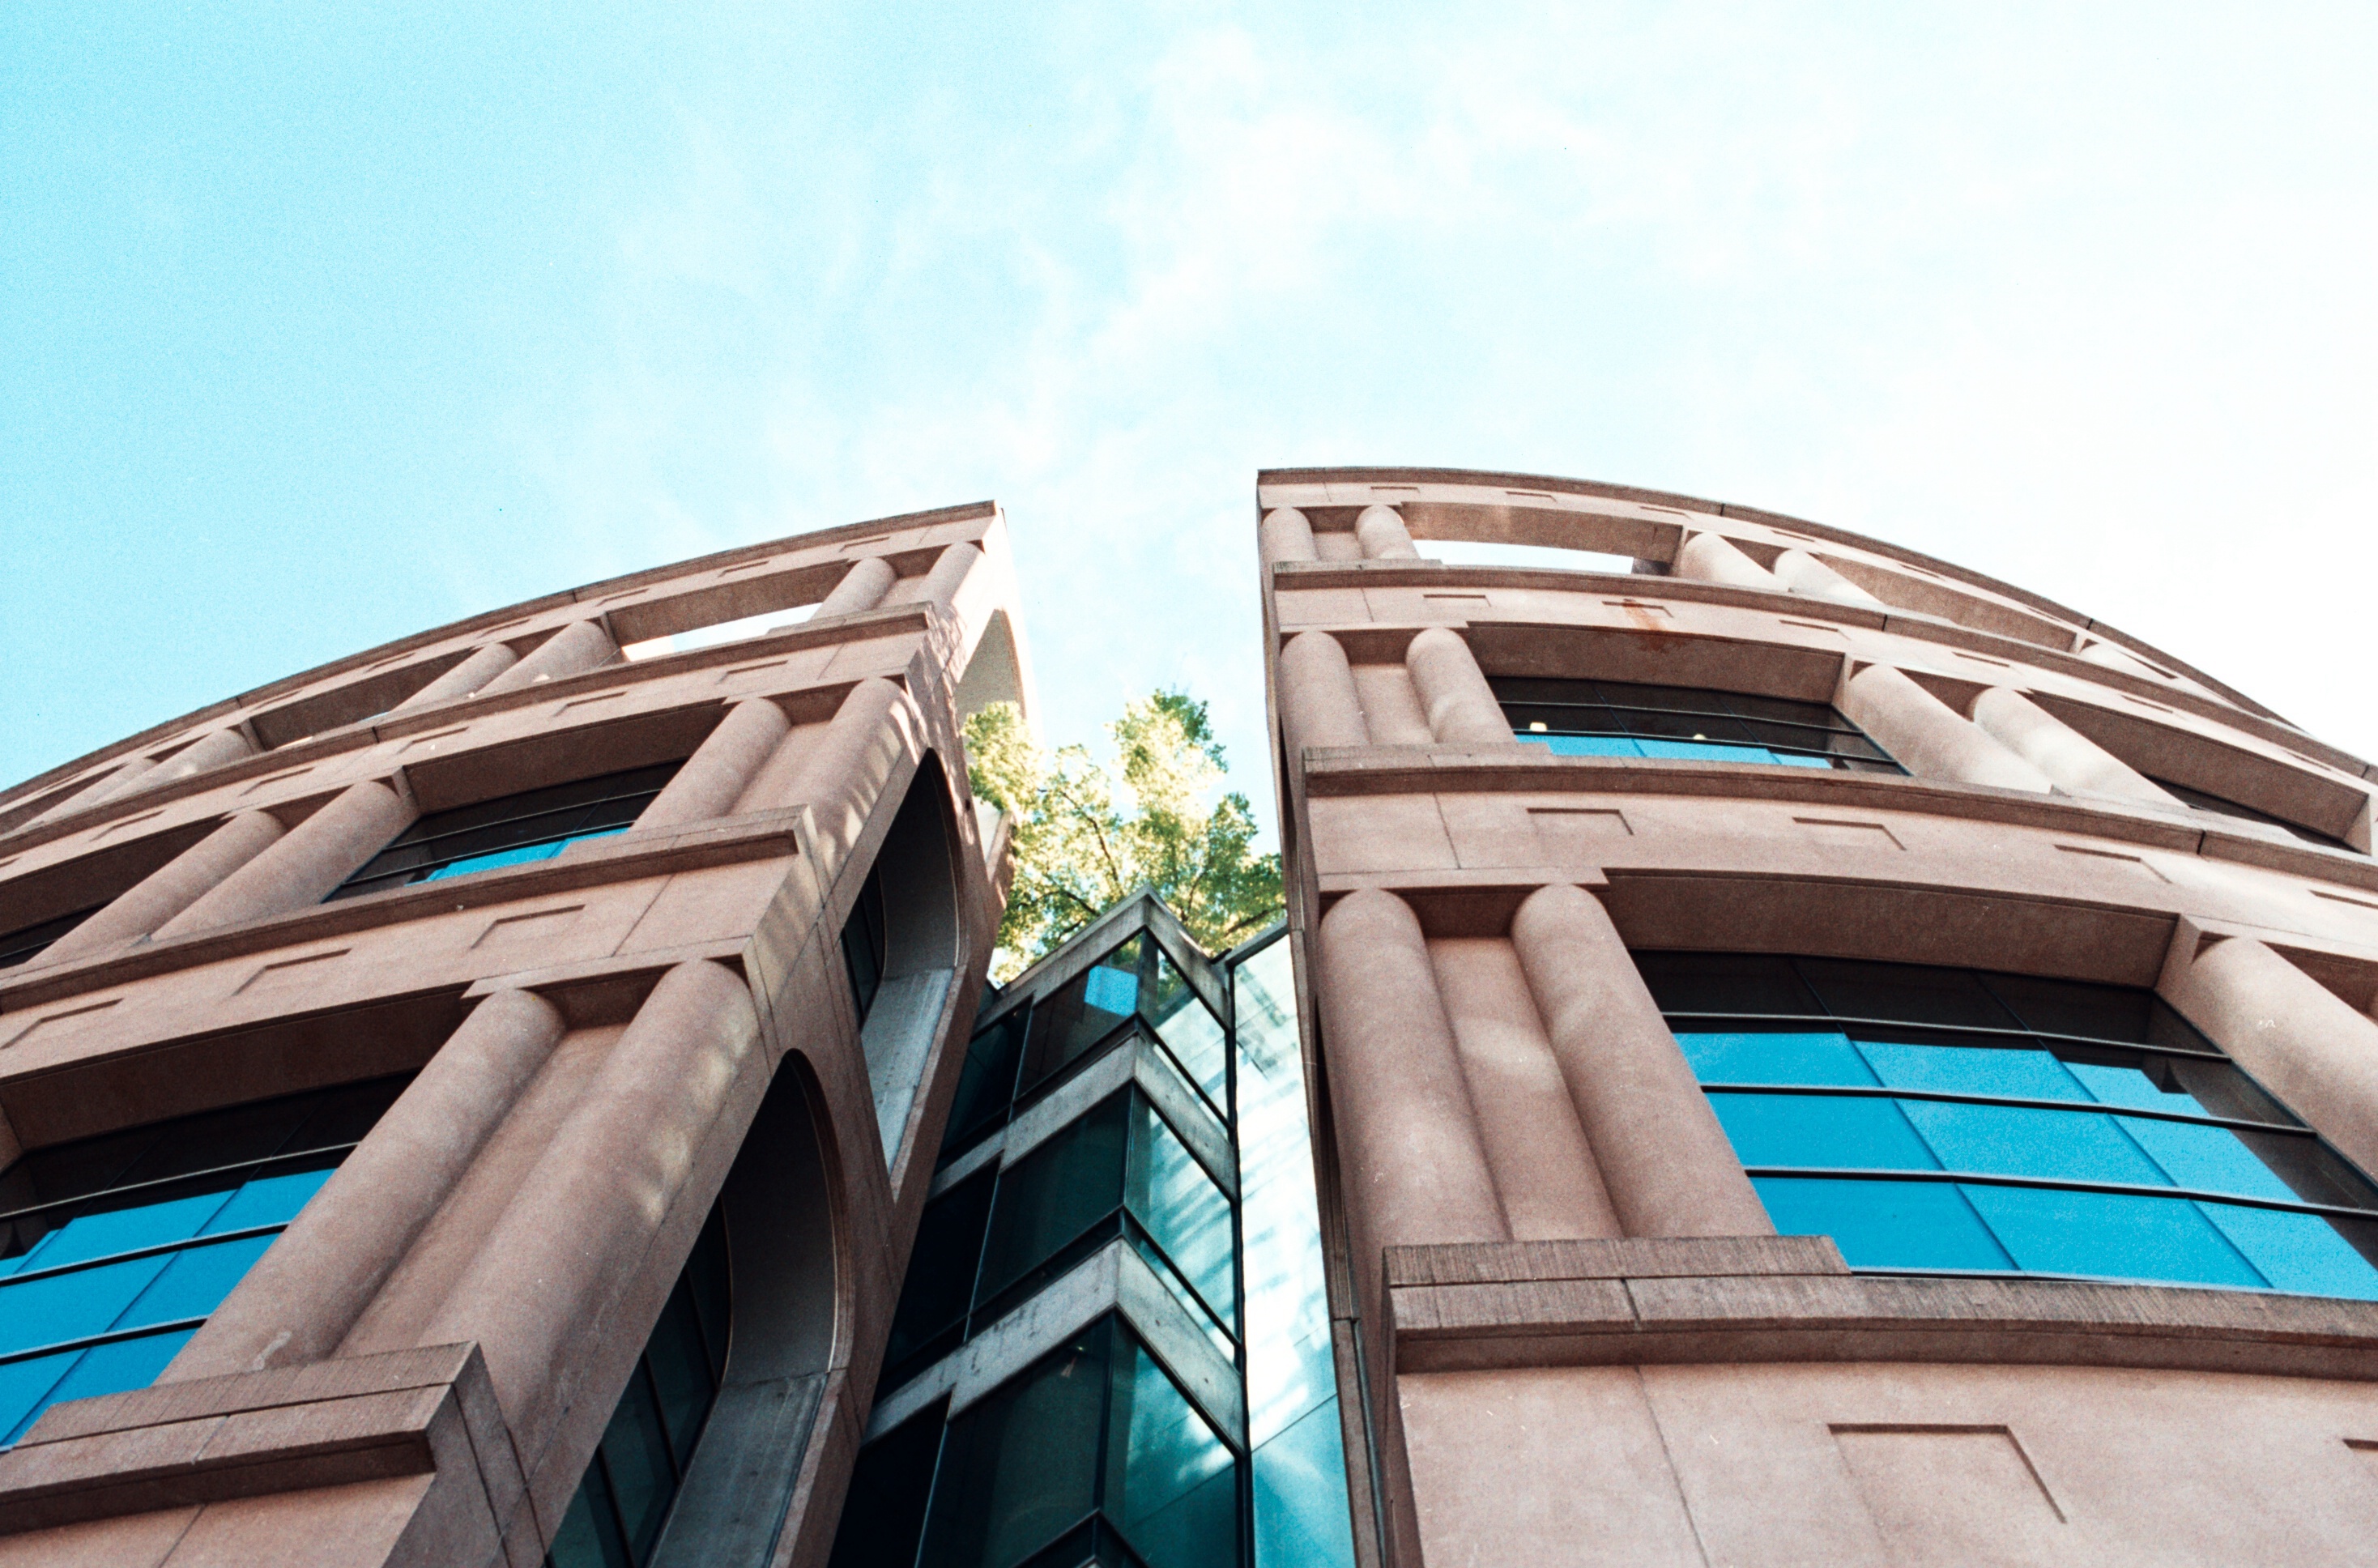
tree, architecture, structure, roof, skyscraper, film, green, vancouver, landmark, facade, blue, stadium, library, ferrania, pentax, expired, expiredfilm, k1000, ferrania100, vancouverpubliclibrary